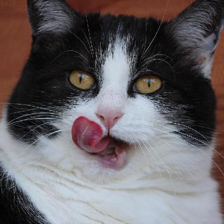
Label: animals